Answer in natural language. Considering the relative positions, is threeseater sofa with dark cushions above or below Doorway? Choose between the following options: below or above
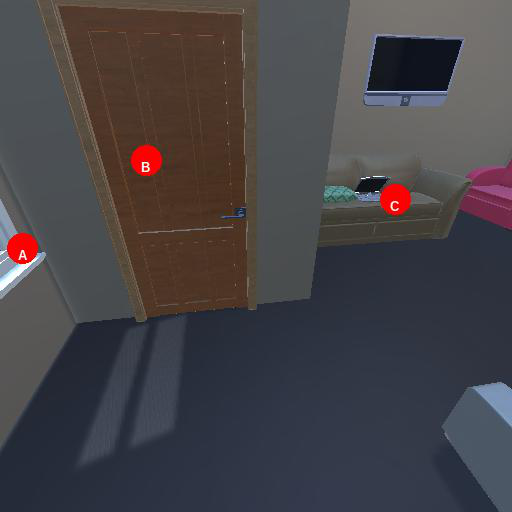
<answer>above</answer>